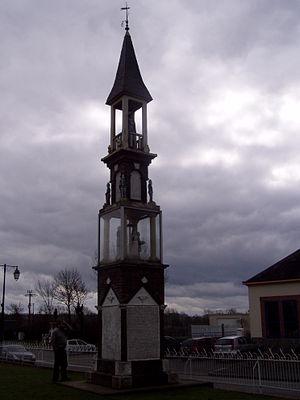
Colonne de 14 mètres de haut, à la gloire de l'ancien maire Désiré Guillemare, Saint-Ouen-sur-Iton (Orne, France)